Fireplace fireback

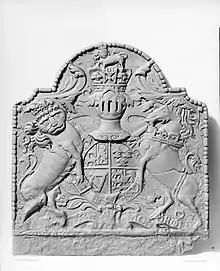
Fireback embossed with royal coat-of-arms of Great Britain, cast at Oxford Furnace, New Jersey during the reign of George II

The oldest firebacks date from the 15th century AD, the early days of iron casting. Early firebacks were decorated with simple designs derived from everyday objects such as rope, moulds used in the making of certain types of foods (such as butter, biscuits or wafers), furniture fragments and other domestic and personal items. Designs formed from specially-carved wooden stamps (which included letters and numerals) and entire wooden patterns or models gradually became more widely used and often displayed coats of arms of royalty, the church and aristocracy. Pictorial designs with religious themes were common in Germany. Later firebacks bore mythological and allegorical subjects, as well as scenes from nature. Firebacks made for the Dutch market included examples with reference to Dutch independence.